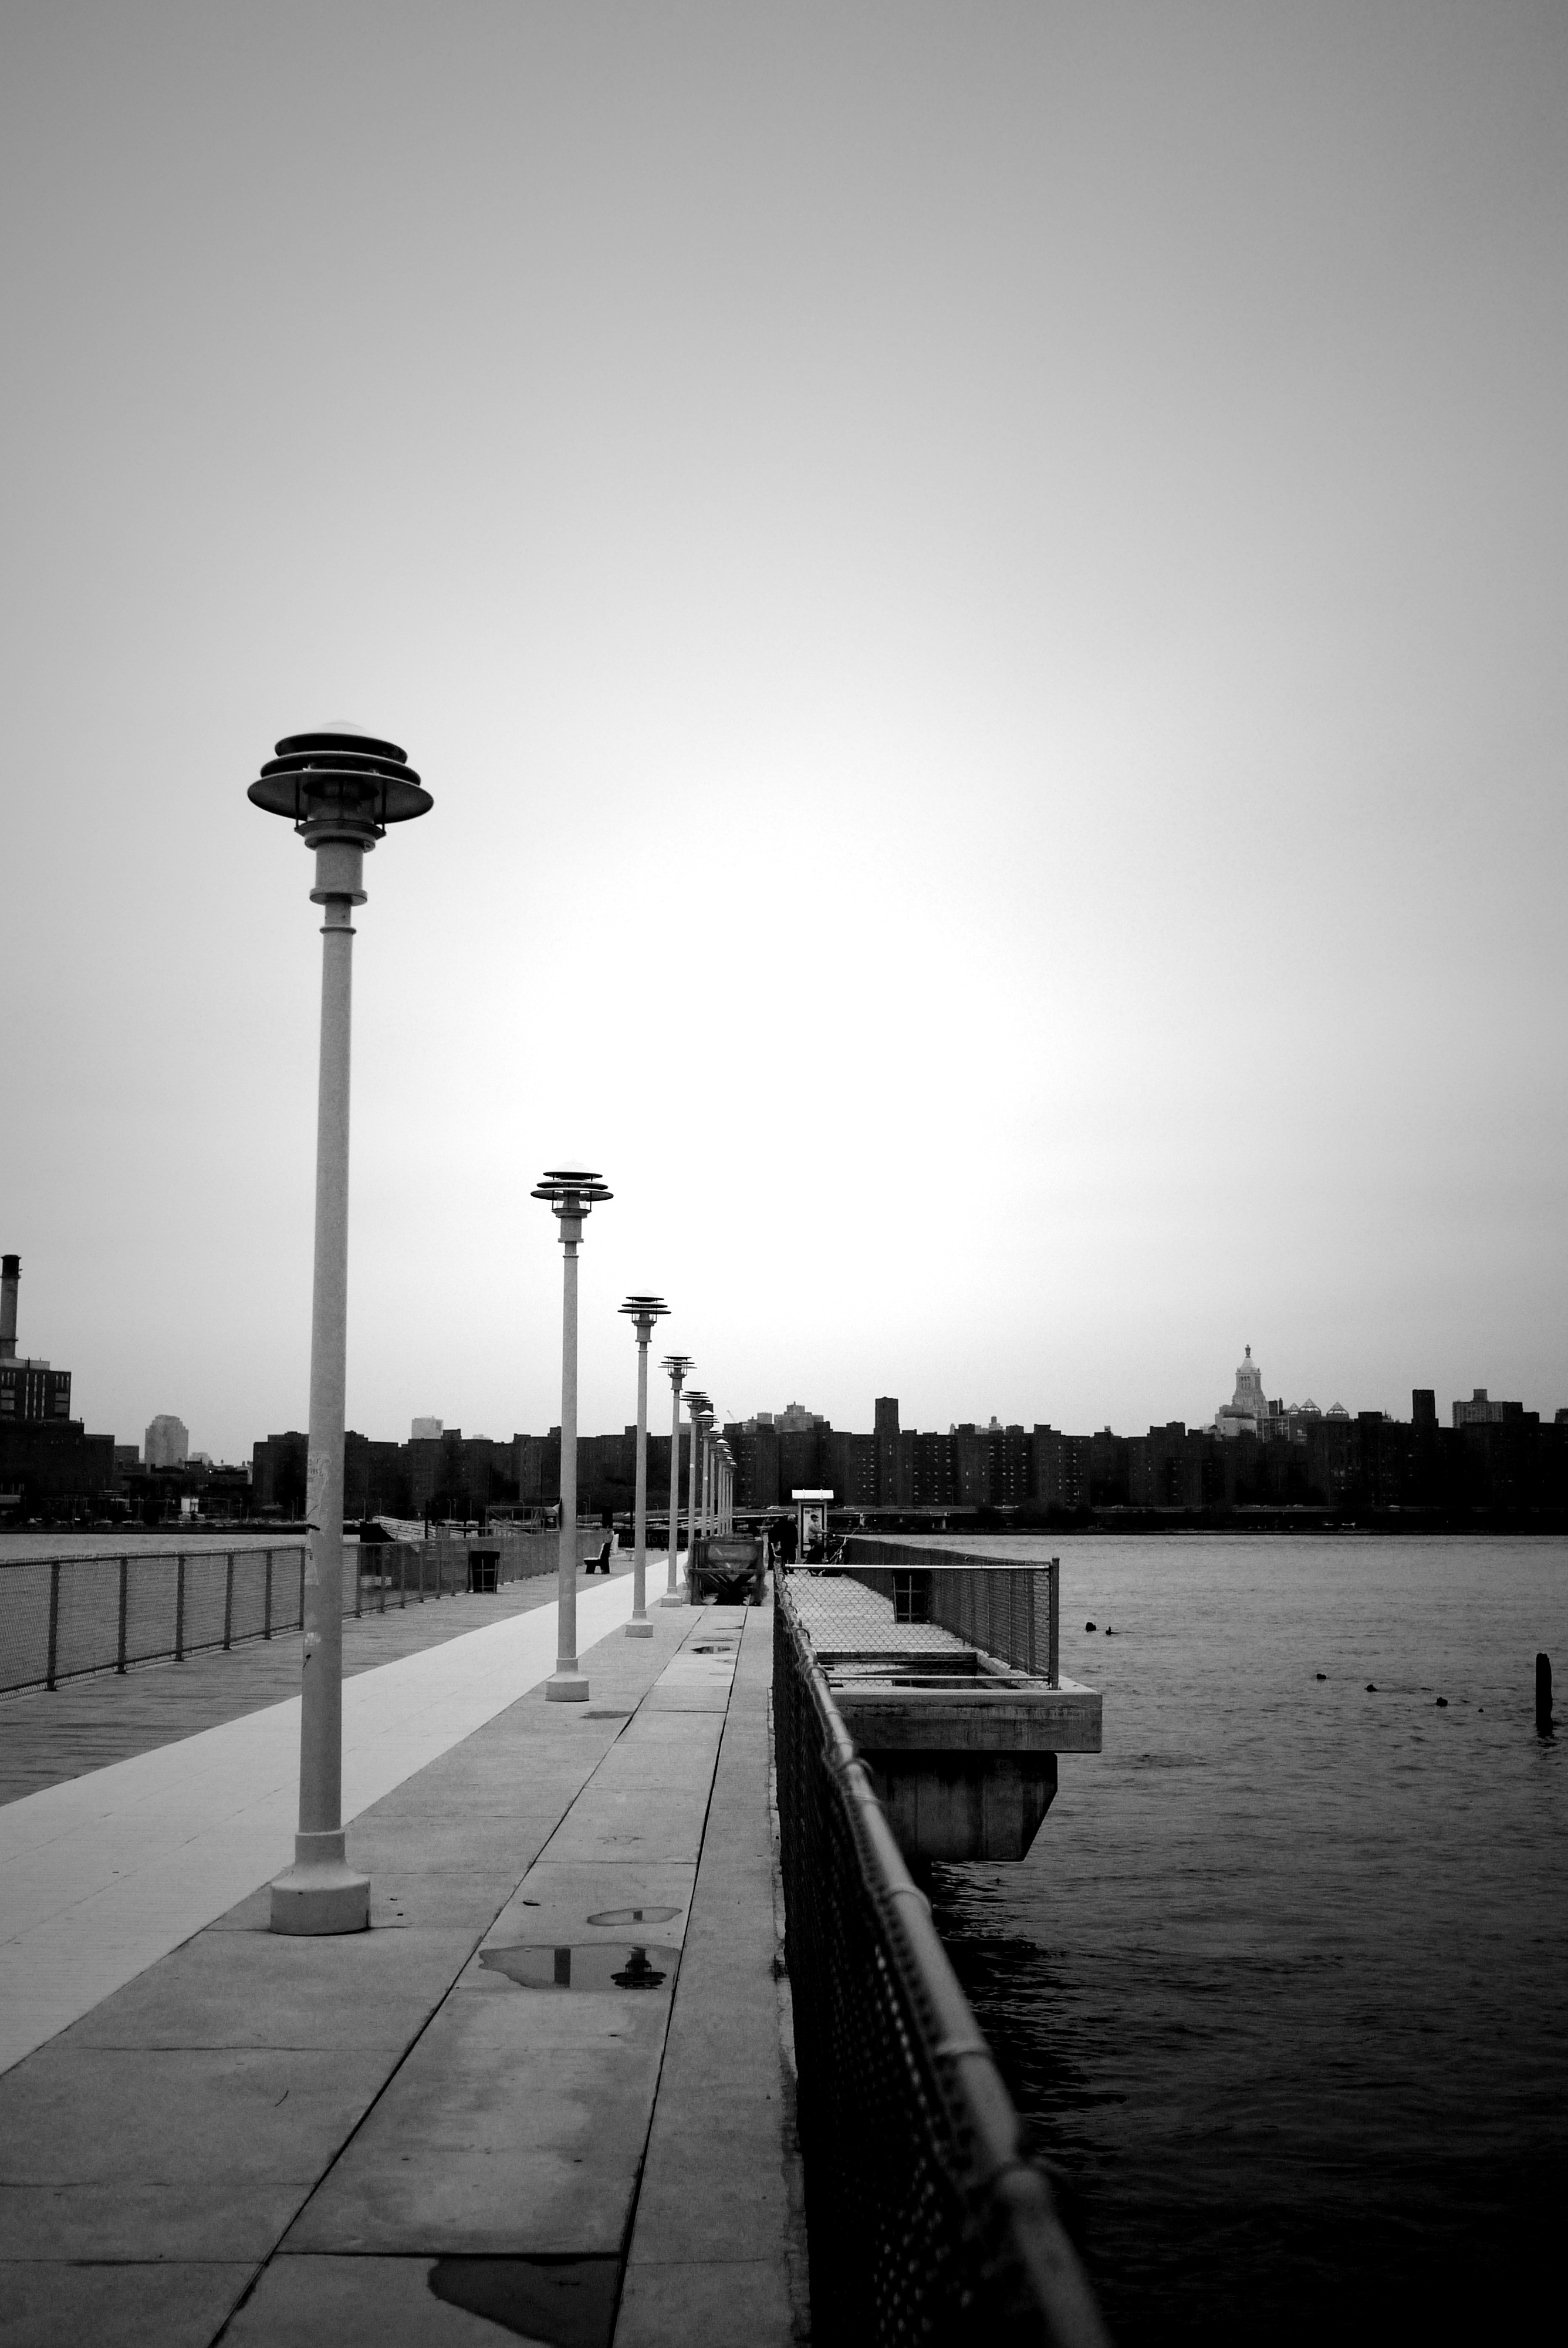
horizon, light, black and white, road, white, photography, morning, new york, manhattan, dusk, evening, reflection, darkness, street light, port, black, monochrome, lighting, shape, monochrome photography